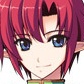
Portrait style: Anime Portrait